SIAI-Marchetti SF.260

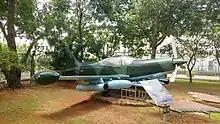
Sri Lanka Air Force Museum SLAF SIAI-Marchetti on display

Six SF.260TPs were delivered to the Sri Lanka Air Force (SLAF) in 1985, to be used in the pilot training role, although they were later brought into the government's effort to subdue the Tamil Tigers. Two former factory demonstration aircraft were delivered in 1986 to replace lost aircraft, added by three new built aircraft in 1988. All SF.260 aircraft are based with No. 1 Flying Training Wing on the airbase SLAF Anuradhapura. The SF.260TP fleet was expanded in 1990–91 with the delivery of twelve former Myanmar SF.260Ws.